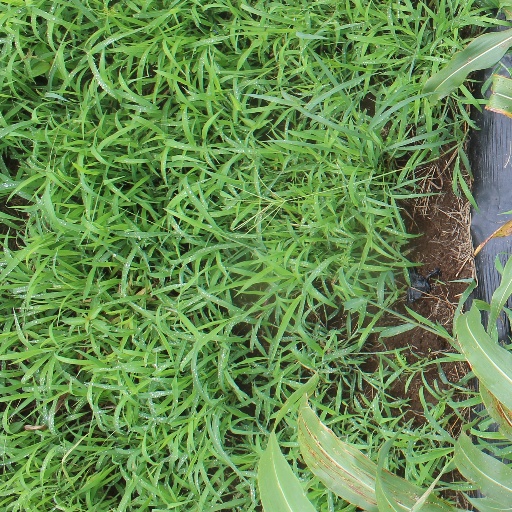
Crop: sorghum